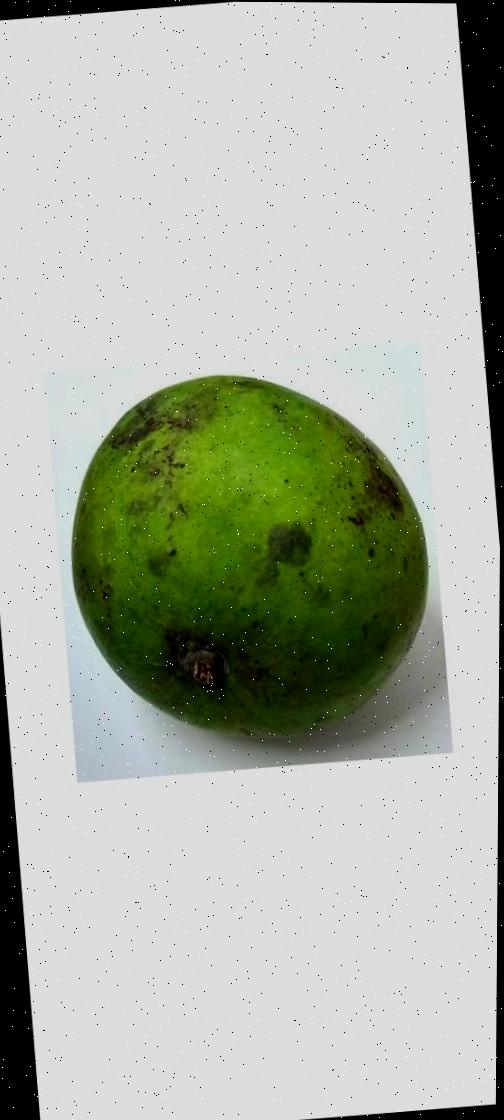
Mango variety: Harivanga